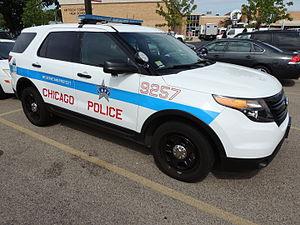
Le Chicago Police Department, également connu sous l'acronyme CPD, est la police municipale de la ville de Chicago.